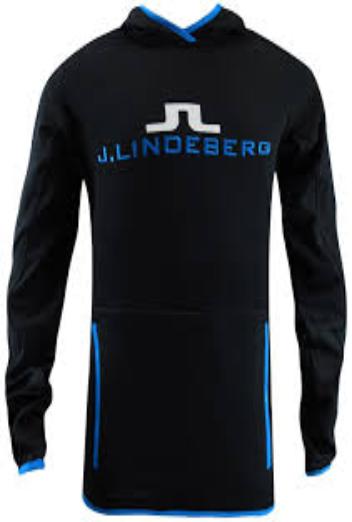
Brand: jlindeberg-1
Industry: Clothes